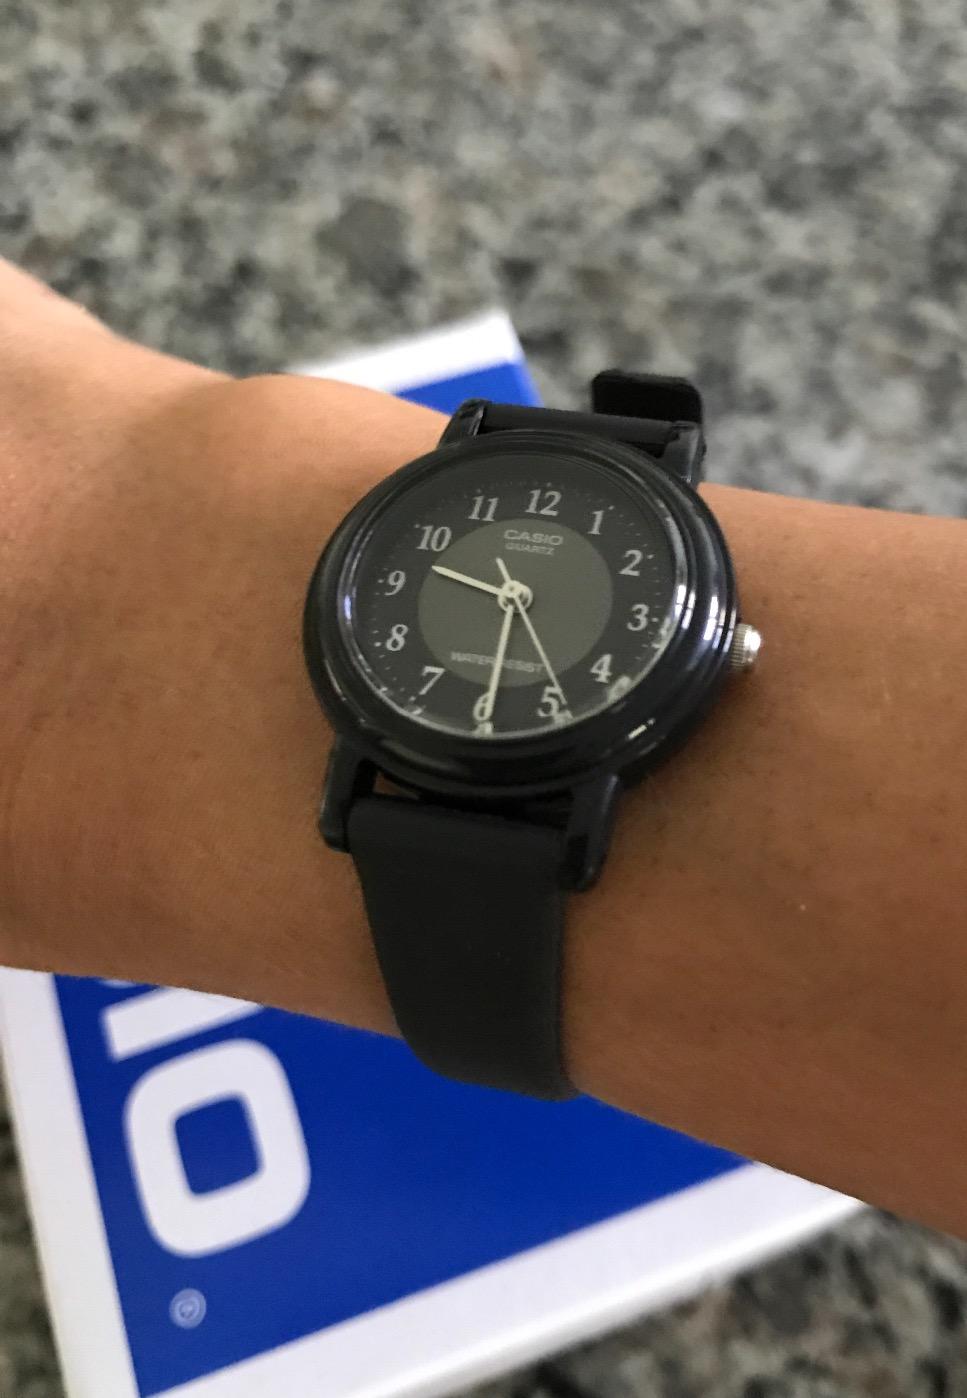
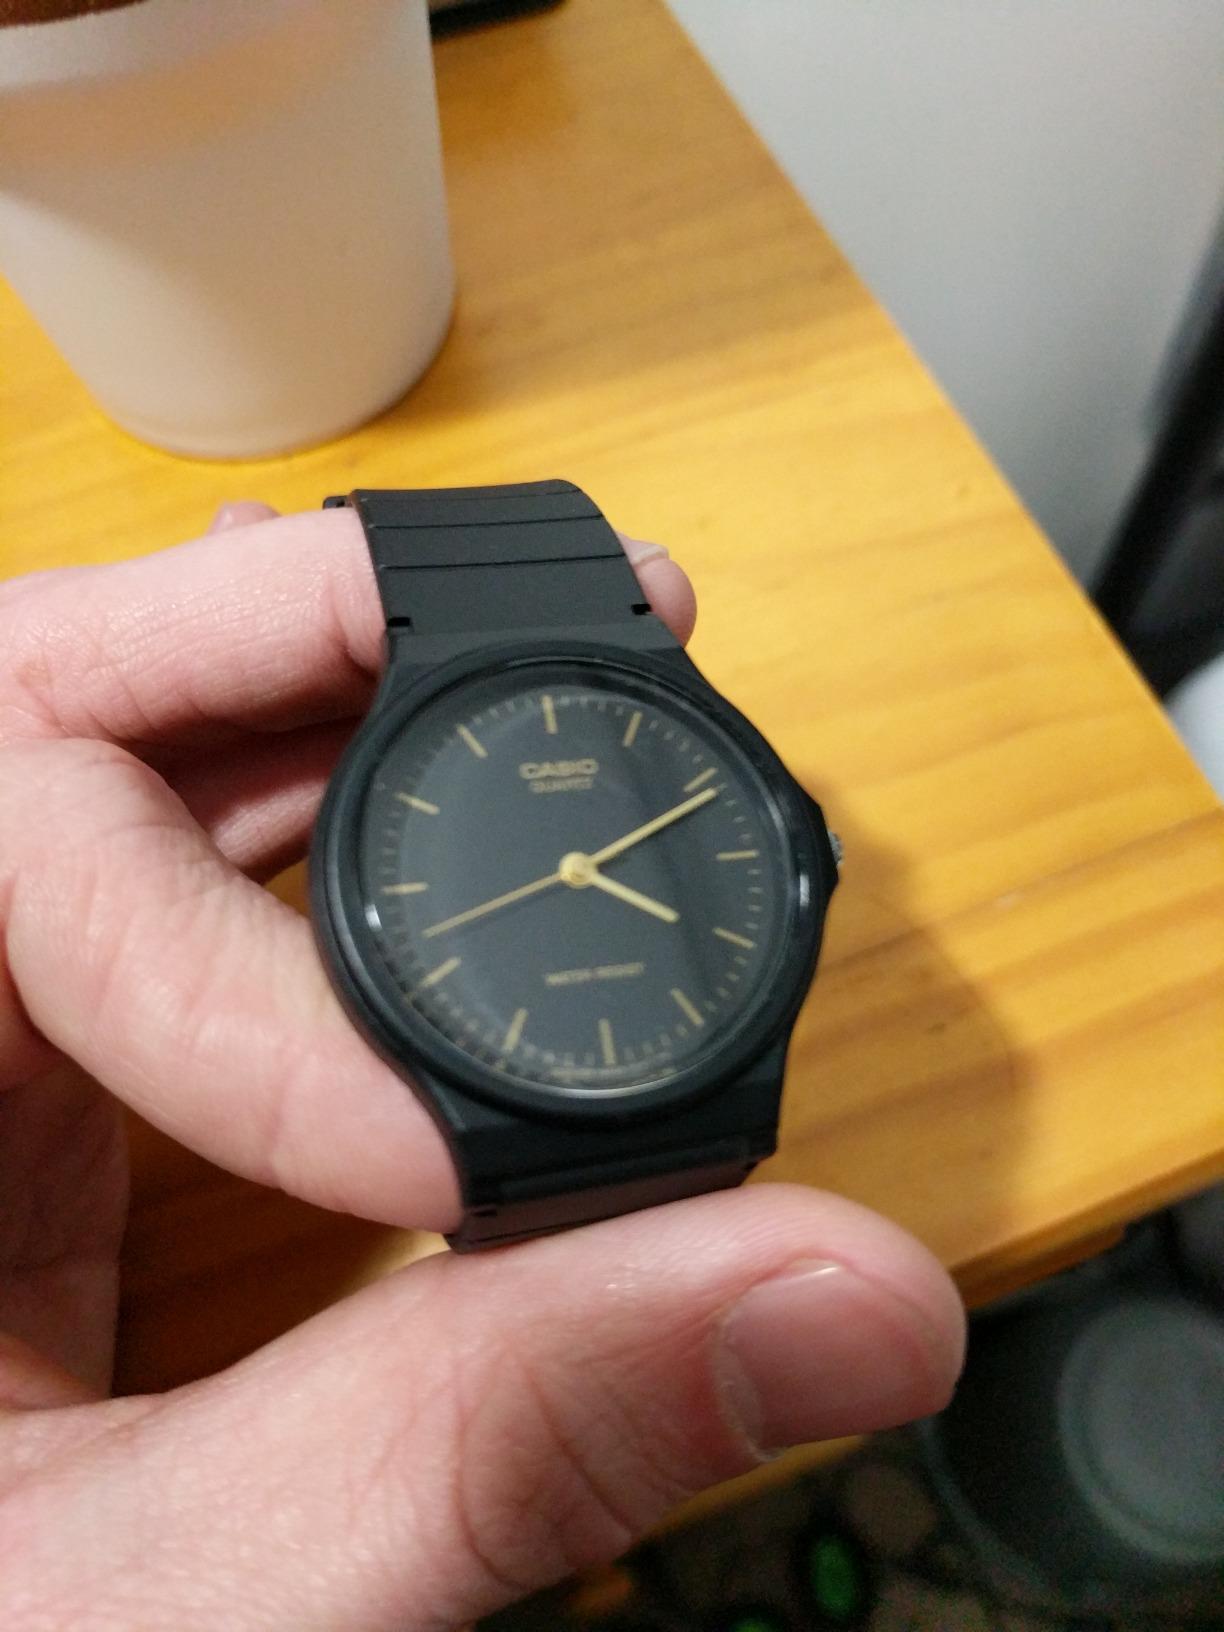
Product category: accessories_watch
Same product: no